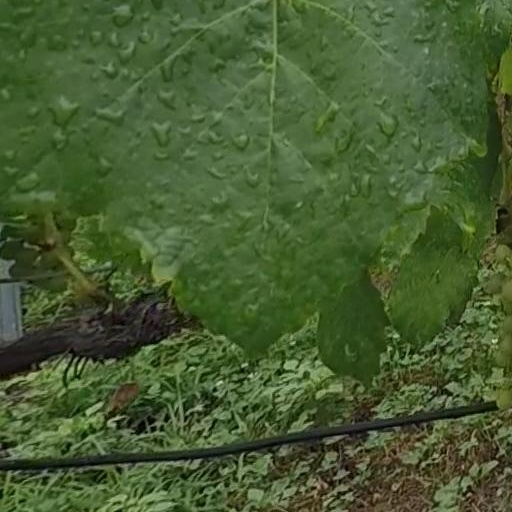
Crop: grape